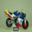
Label: motorcycle